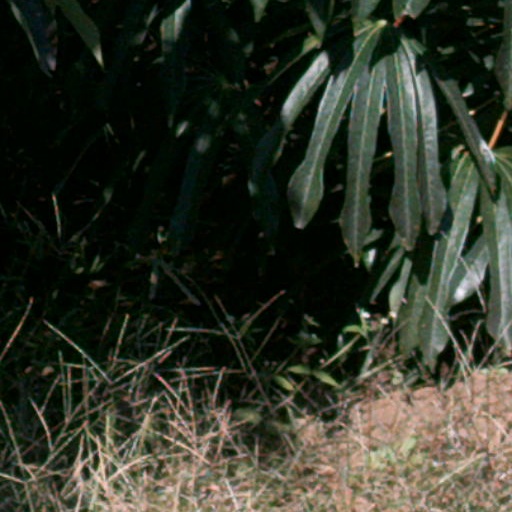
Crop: cassava